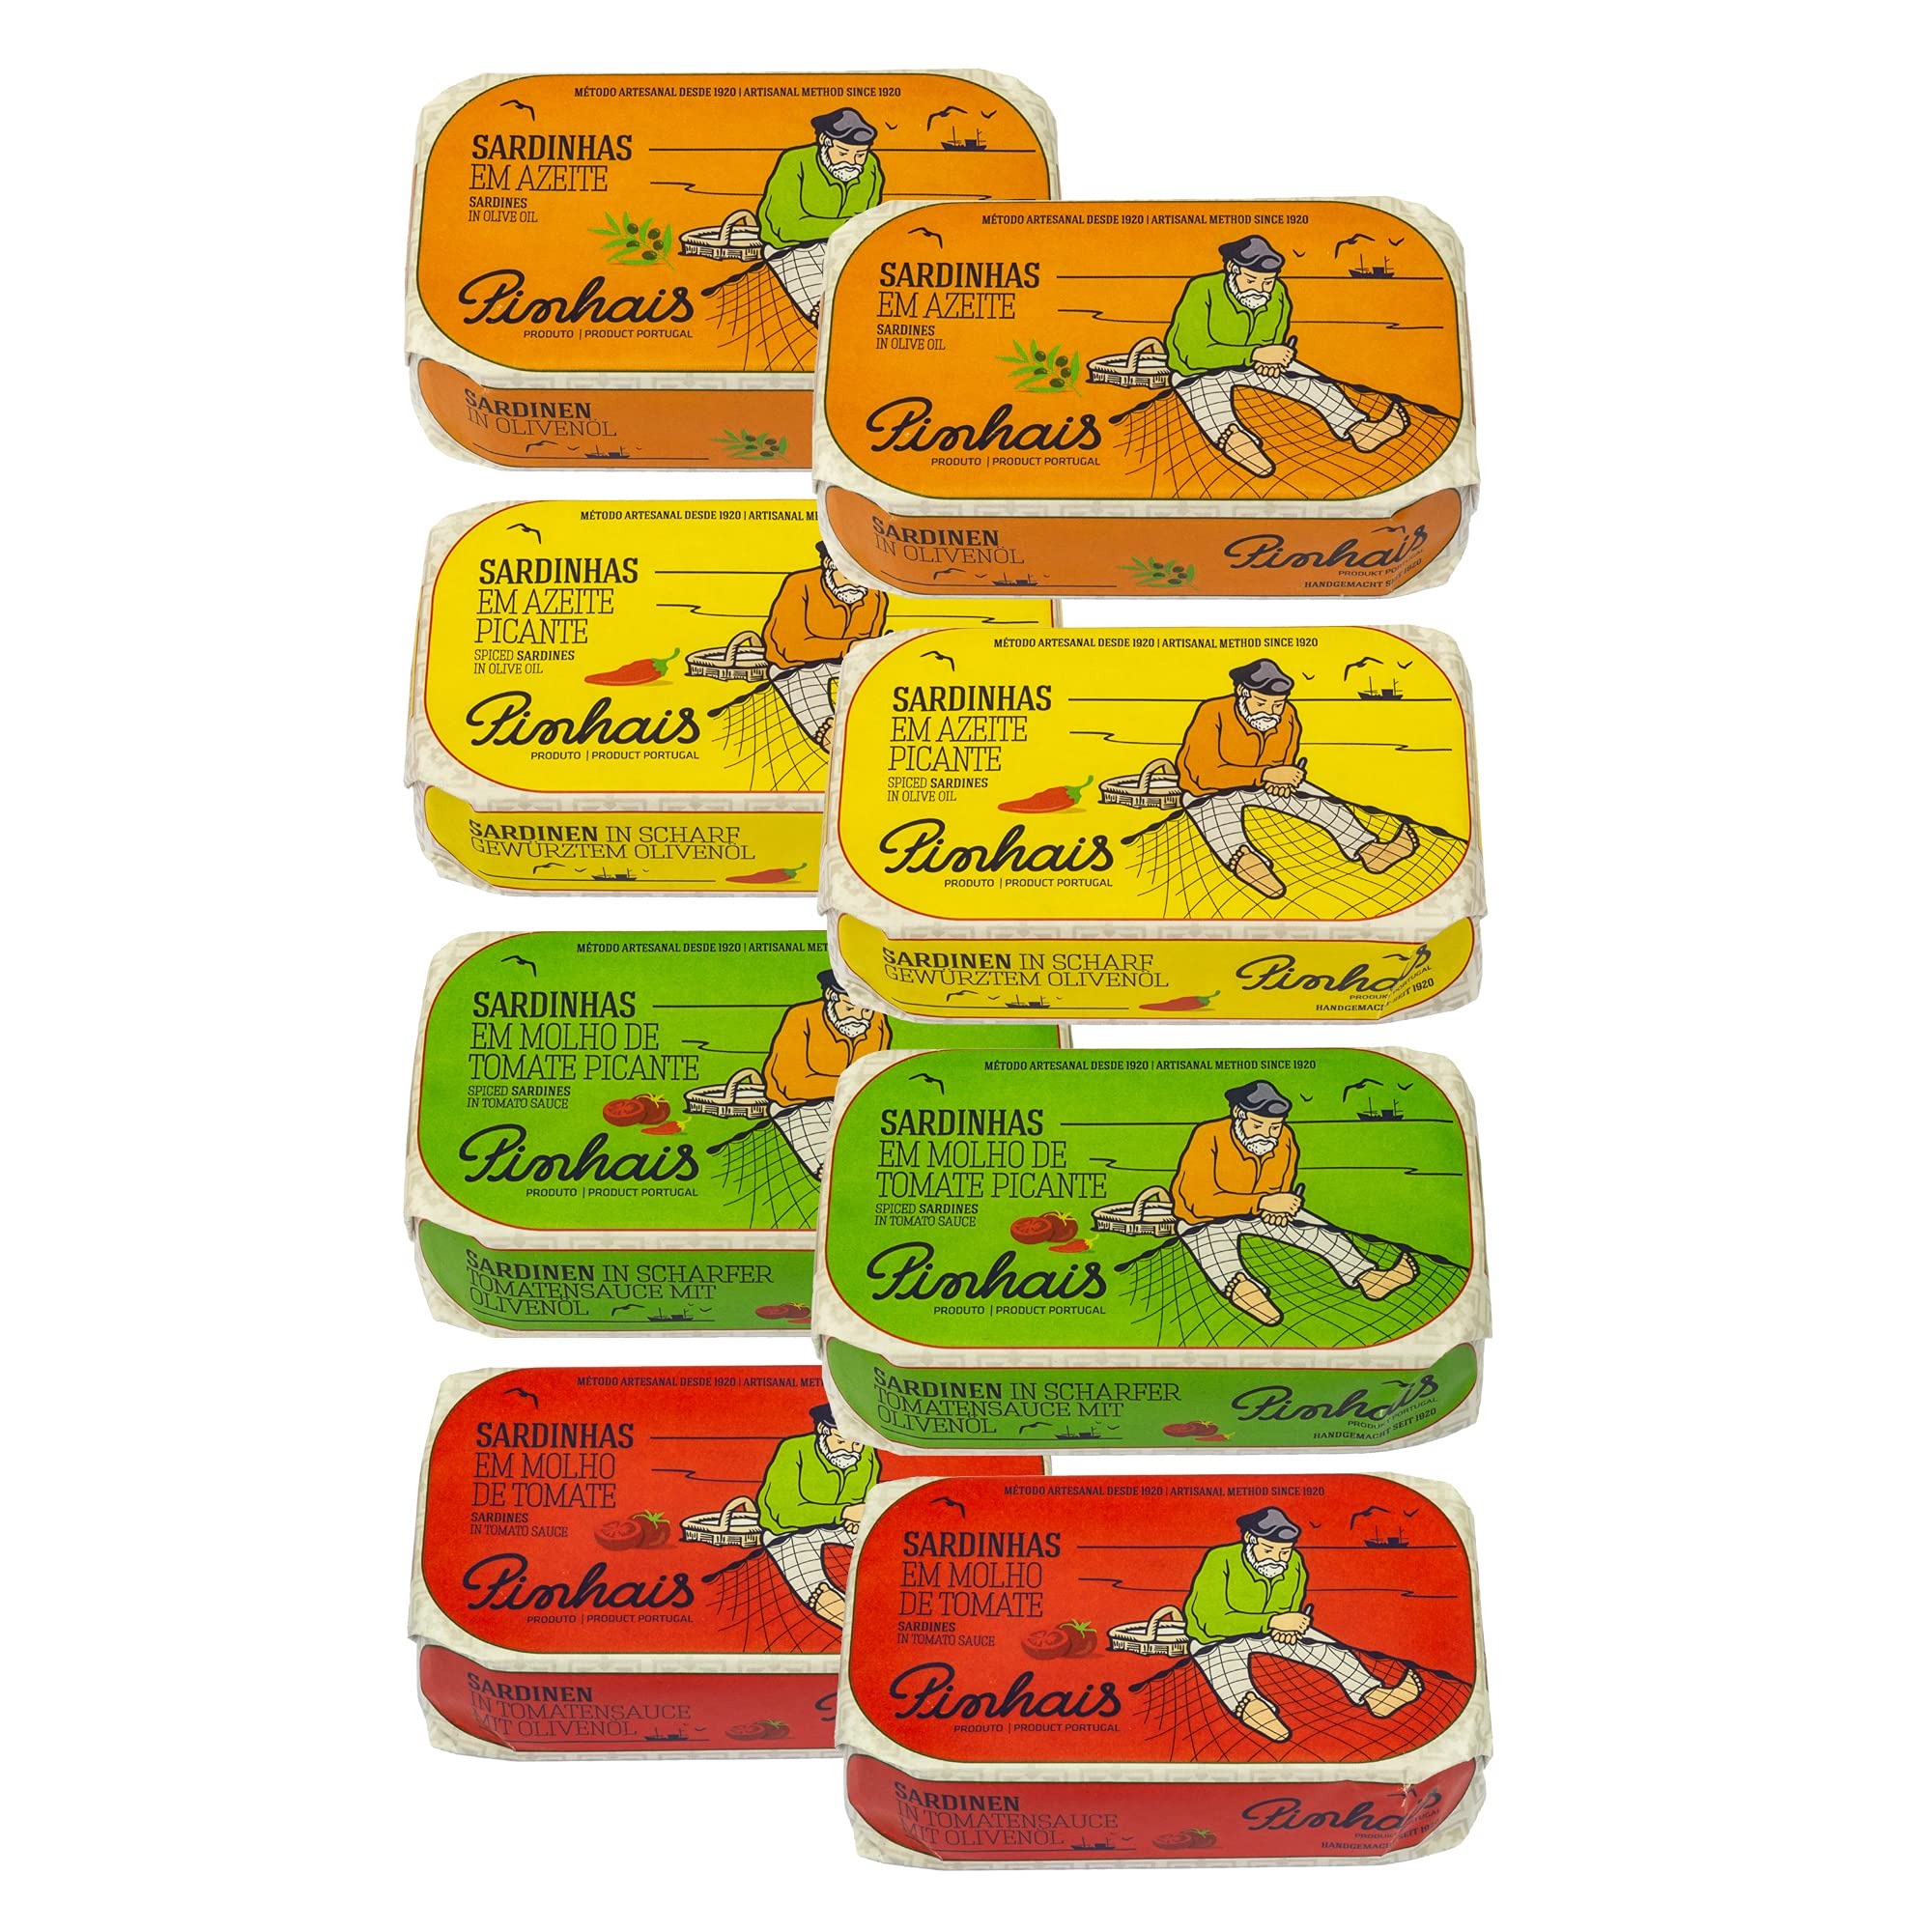
Item Name: The Curated Pantry Pinhais Sardines from Portugal (Variety Pack of 8)
Bullet Point 1: Variety pack includes 2 cans of each of the following: Sardines in Olive Oil (4.4oz), Spiced Sardines in Olive Oil (4.4oz), Spiced Sardines in Tomato Sauce (4.4oz), and Sardines in Tomato Sauce (4.4oz)
Bullet Point 2: Pinhais makes artisanal sardines remaining faithful to a traditional production method that guarantees the highest quality and flavor to its products
Bullet Point 3: From the selection of only the best fish, the use of the freshest ingredients, the individual cooking method and the use of only 100% refined olive oil, the entire manual process culminates in an extraordinary product worthy of the special moments in life
Bullet Point 4: Enjoy your Pinhais sardines in a salad, sandwich, risotto, pizza, pasta or simply eat them straight out of the can
Bullet Point 5: Unlike sardines produced under industrial conditions that cook each sardine inside the can, these artisanal sardines are individually precooked before canning, ensuring that the skins and bones are 100% perfectly cooked. Once you take a bite, you won’t even notice the bones
Bullet Point 6: Product of Portugal
Product Description: Founded in 1920 by just four partners, Pinhais & Cia has grown over a century, remaining faithful to a traditional production method that guarantees the highest quality and flavor to its products. Every can we produce is a very special and unique masterpiece. The number of steps required to produce our preserves is approximately three times that of a current supermarket product, converging on a much more complex, genuine and incomparably superior quality product. From the selection of only the best fish, the use of the freshest ingredients, the individual cooking method and the use of only 100% refined olive oil, this entire dedicated manual preparation process flows to culminate in an extraordinary product worthy of the special moments of life . AS THEY WERE MADE IN 1920!
Value: 35.27
Unit: Ounce

Price: 72.99